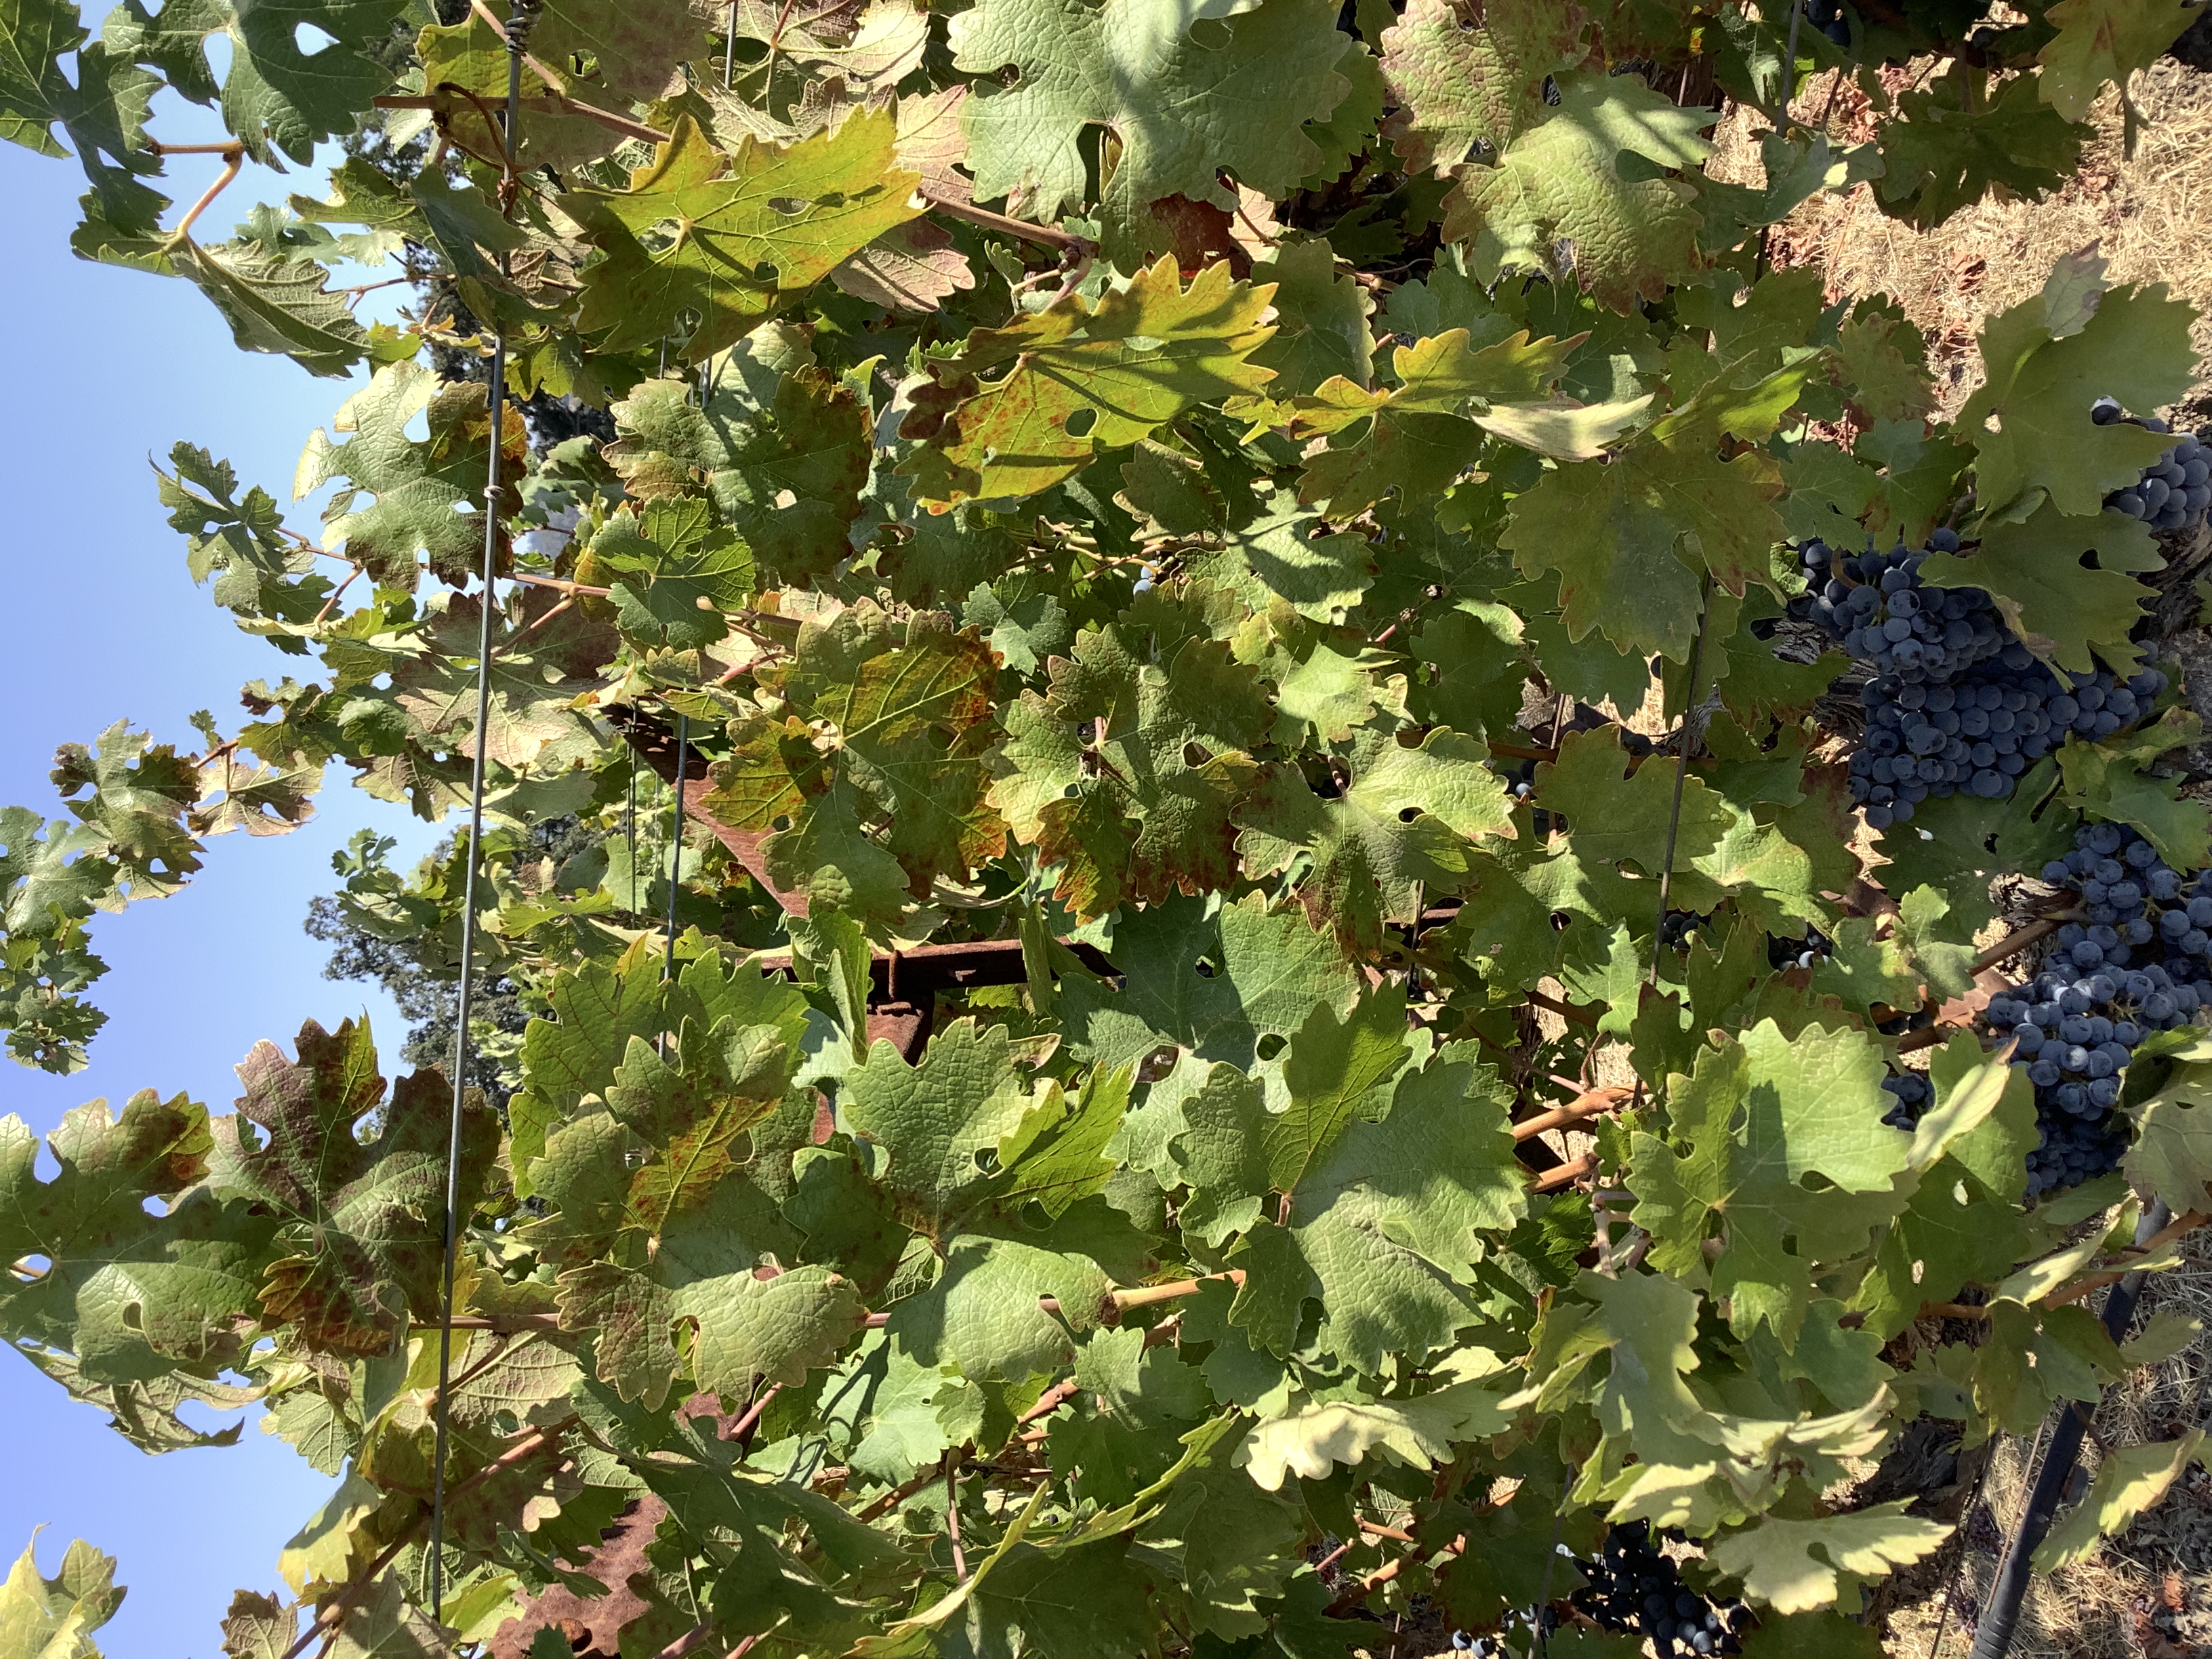
Label: Leafroll 3